Florey Building

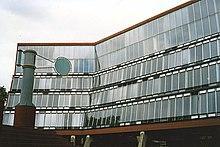
The Florey Building

The Florey Building is a modernist student accommodation building by James Stirling in Oxford, United Kingdom. It is the third and last building of “The Red Trilogy” (together with the Leicester Engineering Faculty building and the Cambridge History Faculty building), all of which are now listed.